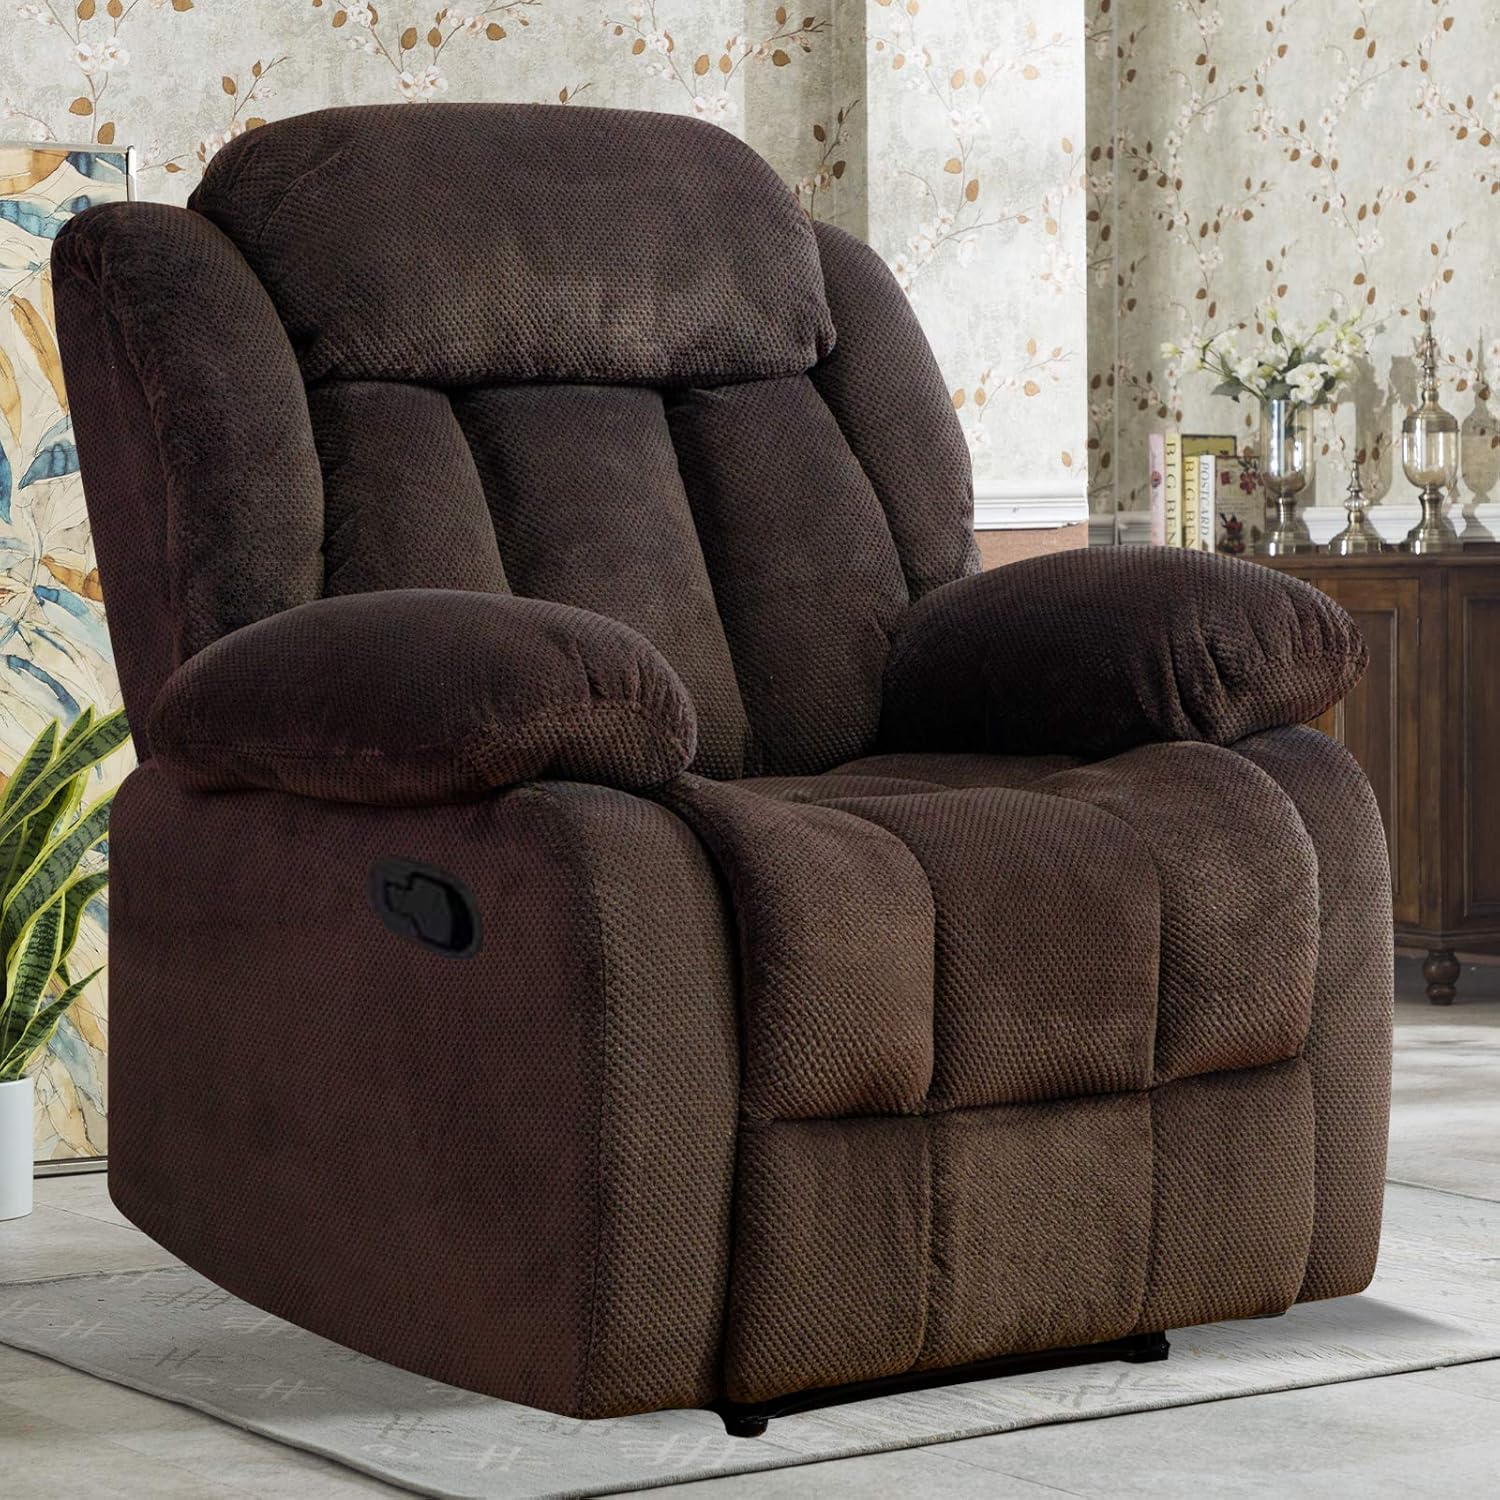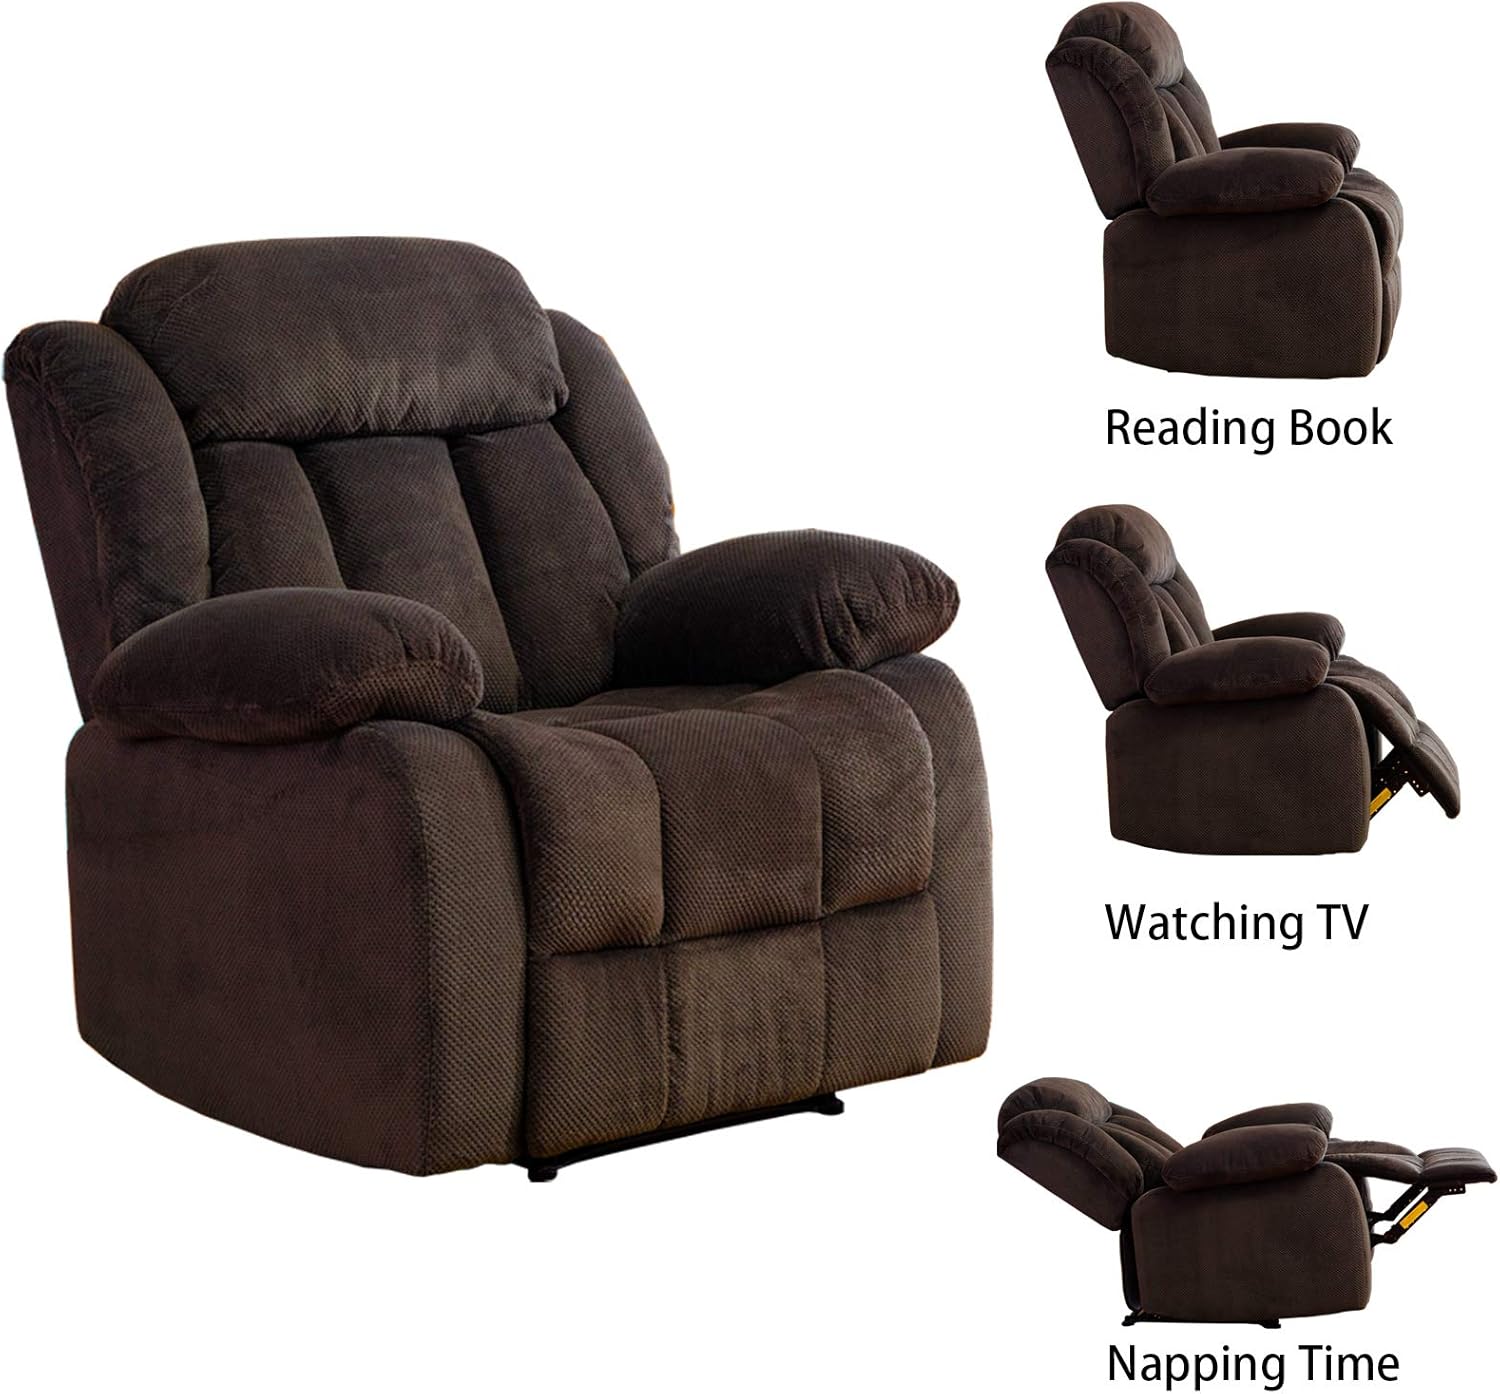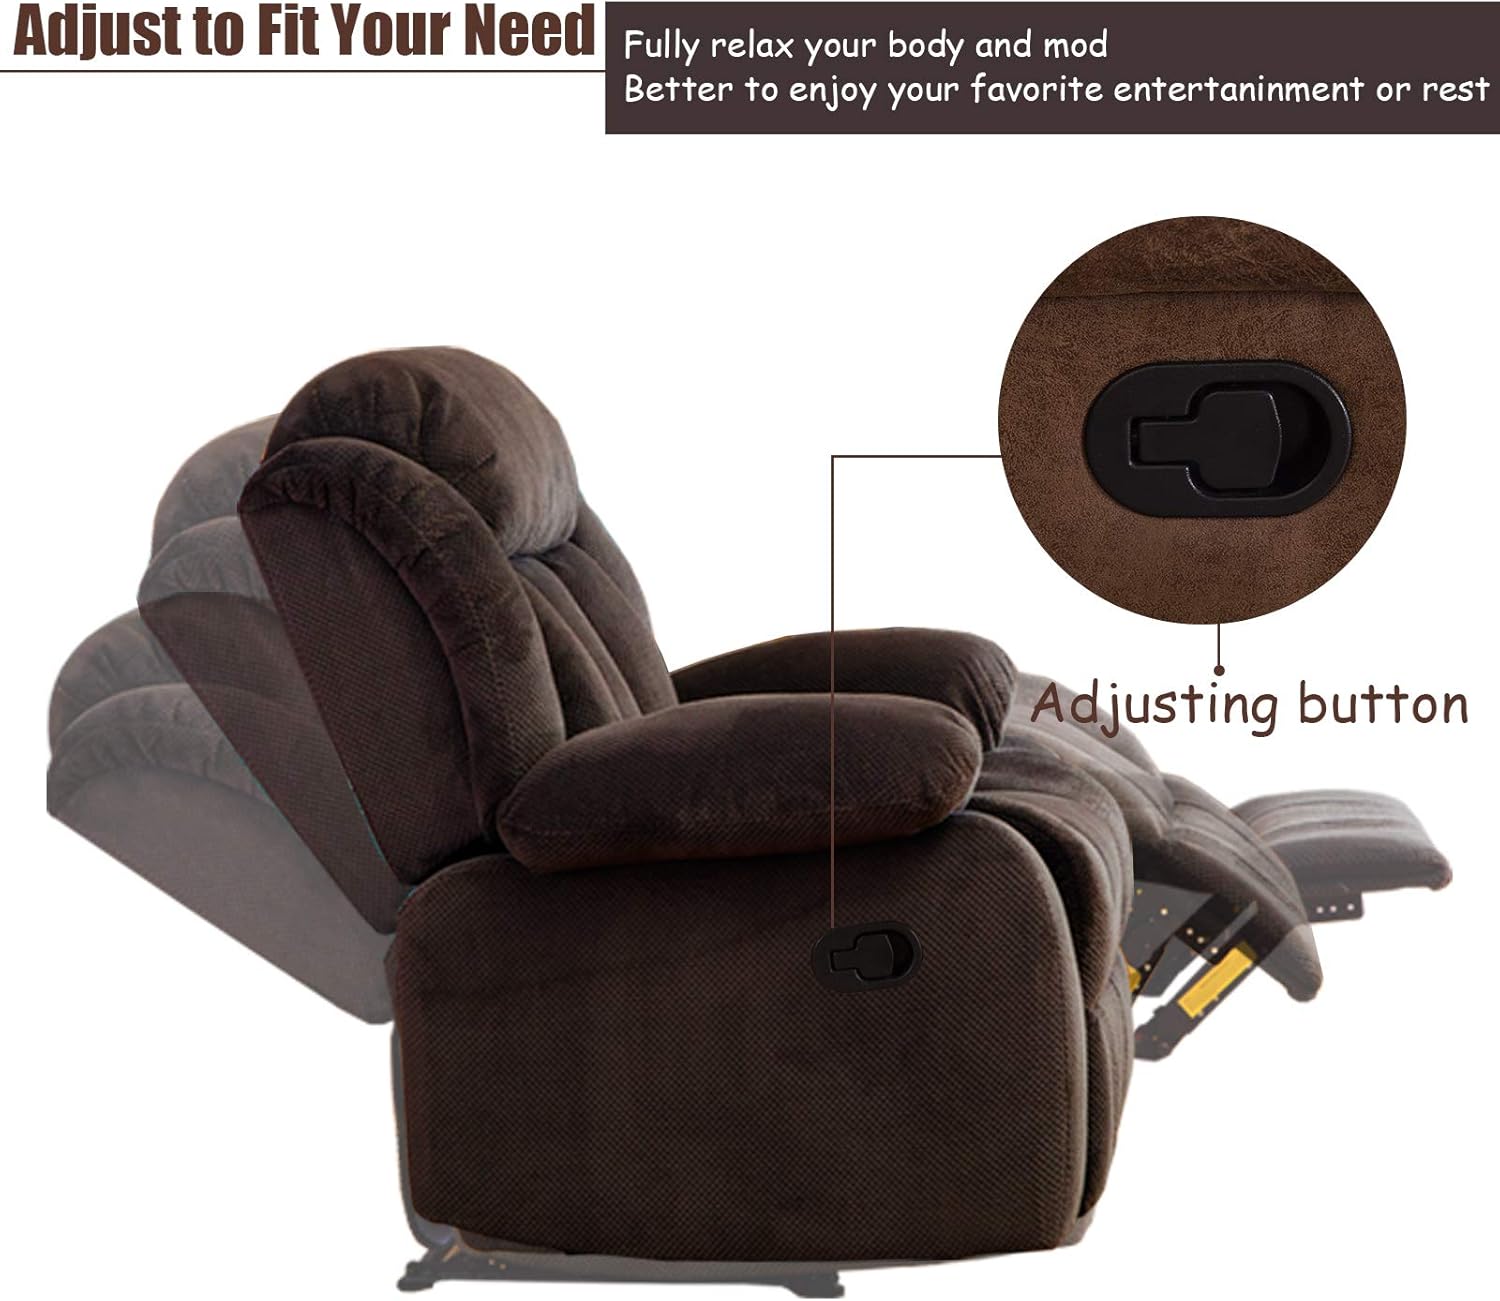
ANJHOME Fabric Recliner Chair for Living Room,Overstuffed Single Sofa Home Theater Seating Lounge Chair (Dark Brown)
Category: Amazon Home
About ANJ HOME ANJ HOME is a company specializing in living-room furniture. It researches, develops, manufactures and sells upholstered furniture with the aim to build a comfortable and environmental. ANJ HOME devotes to provide high quality sofa enjoyment for millions of families in the world by its simplified American style design. We believe that design can always better your life. Features 1. Comfortable - Micro line inspire upholstery with thick cushion, add more comfortable and plush quality to a well built recliner2. Strength - Strong construction in the interior and exterior. Sturdy invisible LVL (laminated veneer) framework, durable steel construction ensures 25,000 times usage3. Degree - The degree of reclining is from 90°to 145°4. Moves easily - Easy to manage upright and down positioning Item Specifications Overall Dimension :35"(W)x37"(L)x39"(H)Seat Area: 23"(W)x 21"(D)Seat to floor: 20"Weight Capacity:300lbsModel:R9835 Warranty Information Cover (fabric, PU/PVC, combined fabric, leather etc): 1 YearReclining mechanism: 3 years Frame: 3 Year
Features: ➤SUPER COMFY: Well designed manual recliners with overstuffed headrest, armrests as well as padded cushion render you wonderful seating experience. A secure and warm "Harbour" helps drive away stress, tireness and let you own better life quality. Nice gift choice for yourself or whoever you care about | ➤EASY TO USE: With a simple lever, you can easily make the chair stretch and go down to an ideal angle, in which you may have a better rest. And by holding the armests and leaning backwards, the recliner is able to go to the second position which is perfect for having a nap. The footrest pops out after the lever is pulled out and retracts completely after being kicked with heels | ➤MULTI-FUNCTION: A single chair well satisfies the user's various needs at the same time. It can be a common chair for reading, playing mobile phone or watching TV. Also it provides you a convenient and comfortable place to meditate or sleep. This practical and nice-look recliner will greatly upgrade your living room, bedroom & study | ➤DURABLE QUALITY: Skin-friendly and breathable fabric is adopted to improve the sense of touch. This chair is filled with enough sponge to offer the user adequate back & lumbar support. Well crafted wooden structure inside and durable metal frame at the bottom ensures the user's safety and also prolongs the life span | ➤MORE DETAILS: overall dimensions - 35"(L)*37"(W)*39"(H); seat area - 23"(L)*21"(W); weight capacity - 300lbs; waranty - 1 year for metal frame. Please contact us freely if you have any quality issues or other questions